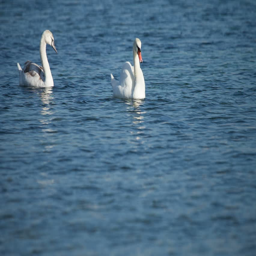
white swans floating on the water